Annie Adams Fields

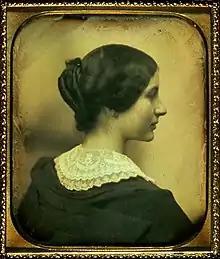
Daguerreotype of American writer Annie Adams Fields (1834–1915).

She was born Ann West Adams in Boston, Massachusetts, on June 9, 1834, the sixth of seven children of Zabdiel Boylston Adams and Sarah May Holland Adams. Among her siblings was her brother Zabdiel Boylston Adams Jr. As a girl, she was enrolled at the School for Young Ladies in Boston operated by George Barrell Emerson, where she was encouraged to read, learned Italian, developed an interest in self-expression, and came to appreciate nature.